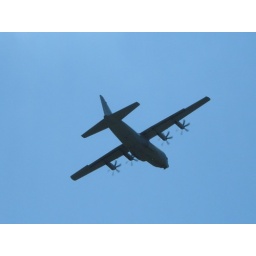
Hercules C130 banks in the clear blue sky at the 2006 airshow at RAF Cosford